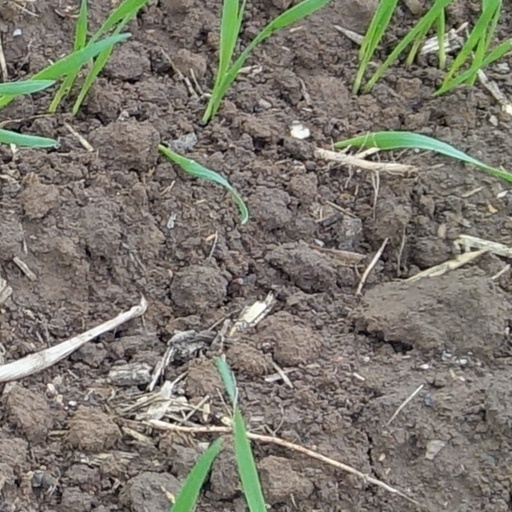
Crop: wheat